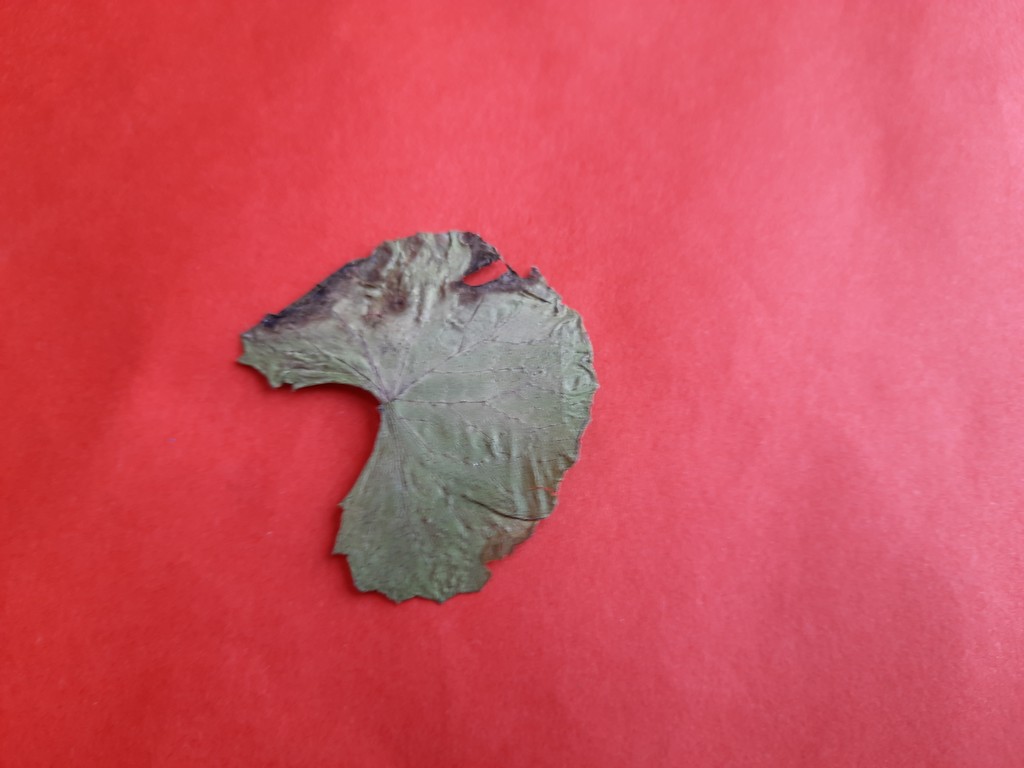
Label: Dried